History of newspapers in California

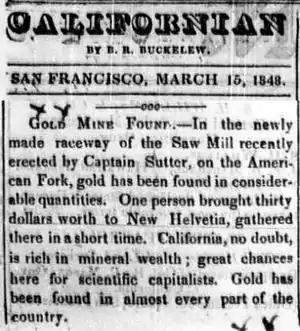
An article from the March 15, 1848 edition of "The Californian" describing the discovery of gold at Sutter's Mill.

The history of newspapers in California dates back to 1846, with the first publication of "The Californian" in Monterey. Since then California has been served by a large number of newspapers based in many cities.